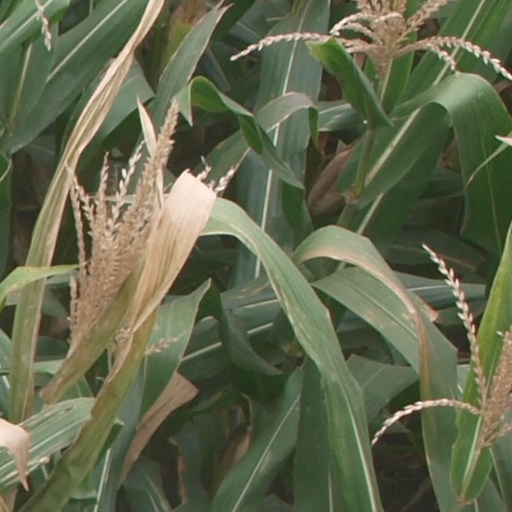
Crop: maize; corn